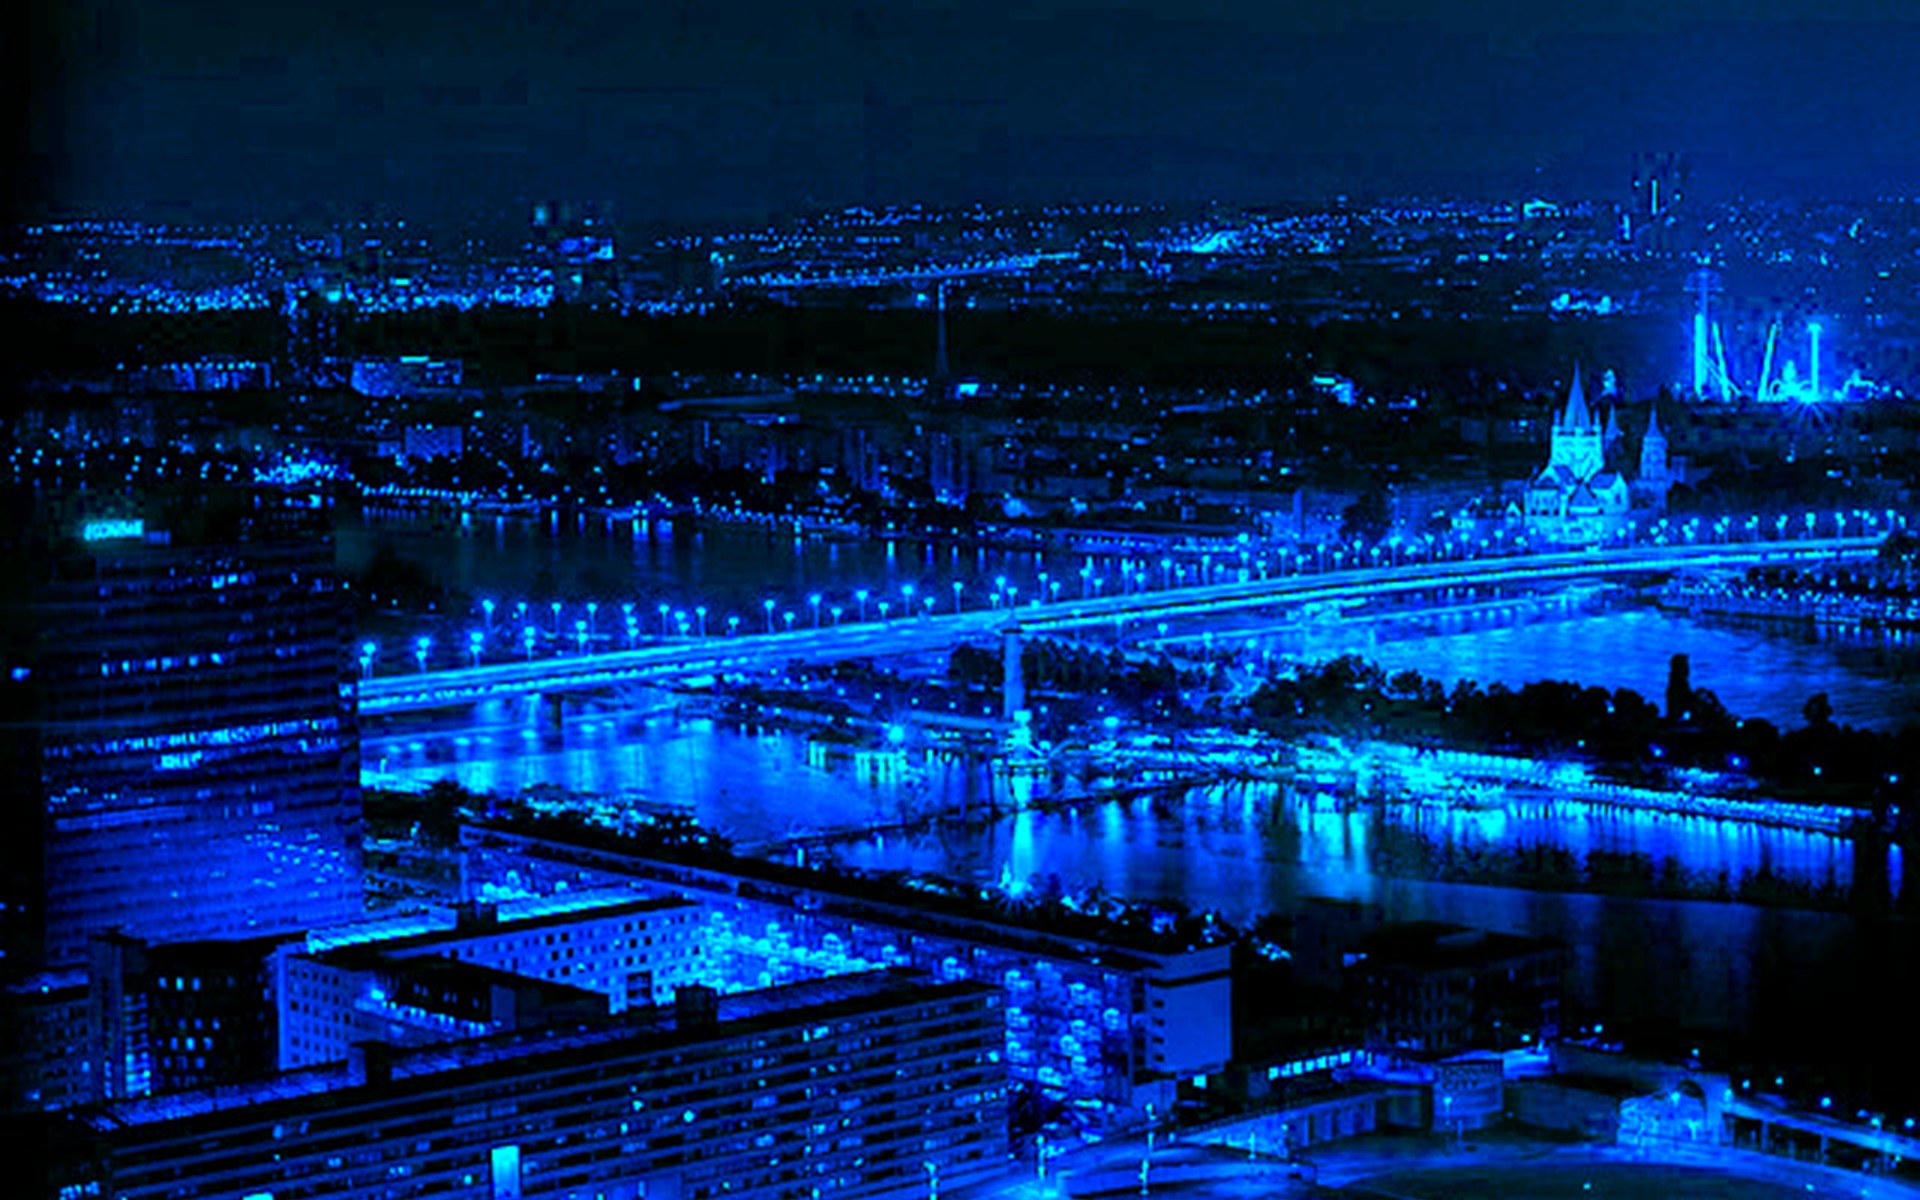
light, architecture, night, city, cityscape, reflection, darkness, stadium, midnight, screenshot, city bridge, computer wallpaper, city wallpaper, the blue city, blue city scene, city image, blue wallpaper